Tape recorder

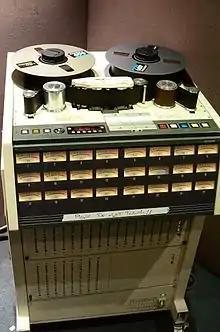
Otari MX-80 24-track with 2-inch reels

The storage of an analog signal on tape works well but is not perfect. In particular, the granular nature of the magnetic material adds high-frequency noise to the signal, generally referred to as tape hiss. Also, the magnetic characteristics of tape are not linear. They exhibit a characteristic hysteresis curve, which causes unwanted distortion of the signal. Some of this distortion is overcome by using inaudible high-frequency AC bias when recording. The amount of bias needs careful adjustment for best results as different tape material requires differing amounts of bias. Most recorders have a switch to select this. Additionally, systems such as Dolby noise reduction systems have been devised to ameliorate some noise and distortion problems.